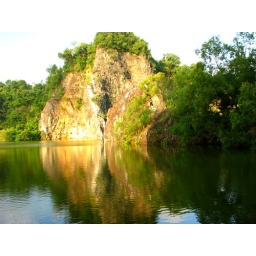
One of the massive granite rocks by the lake at Little Guilin Park.